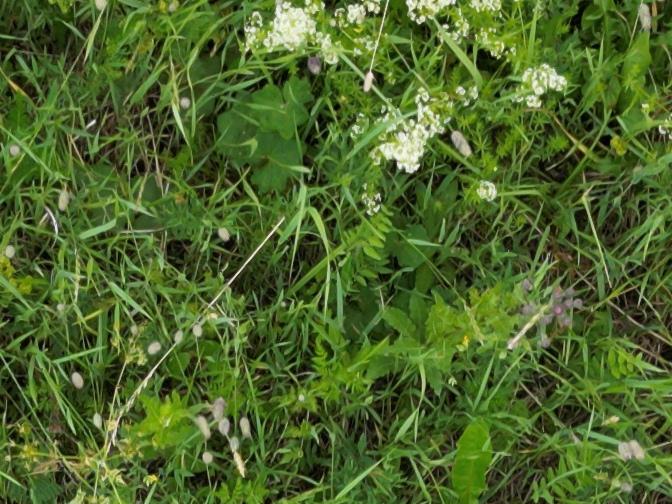
Flowers visible: yarrow flowers, yarrow flowers, yarrow flowers, yarrow flowers, yarrow flowers, yarrow flowers